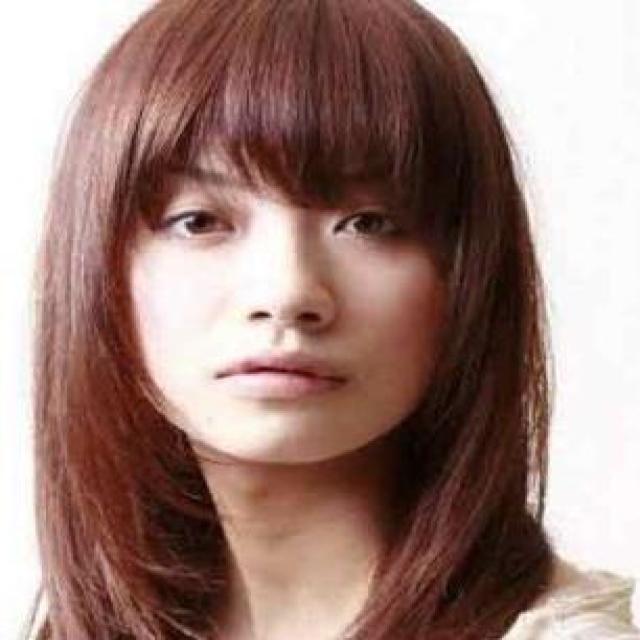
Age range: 13-20